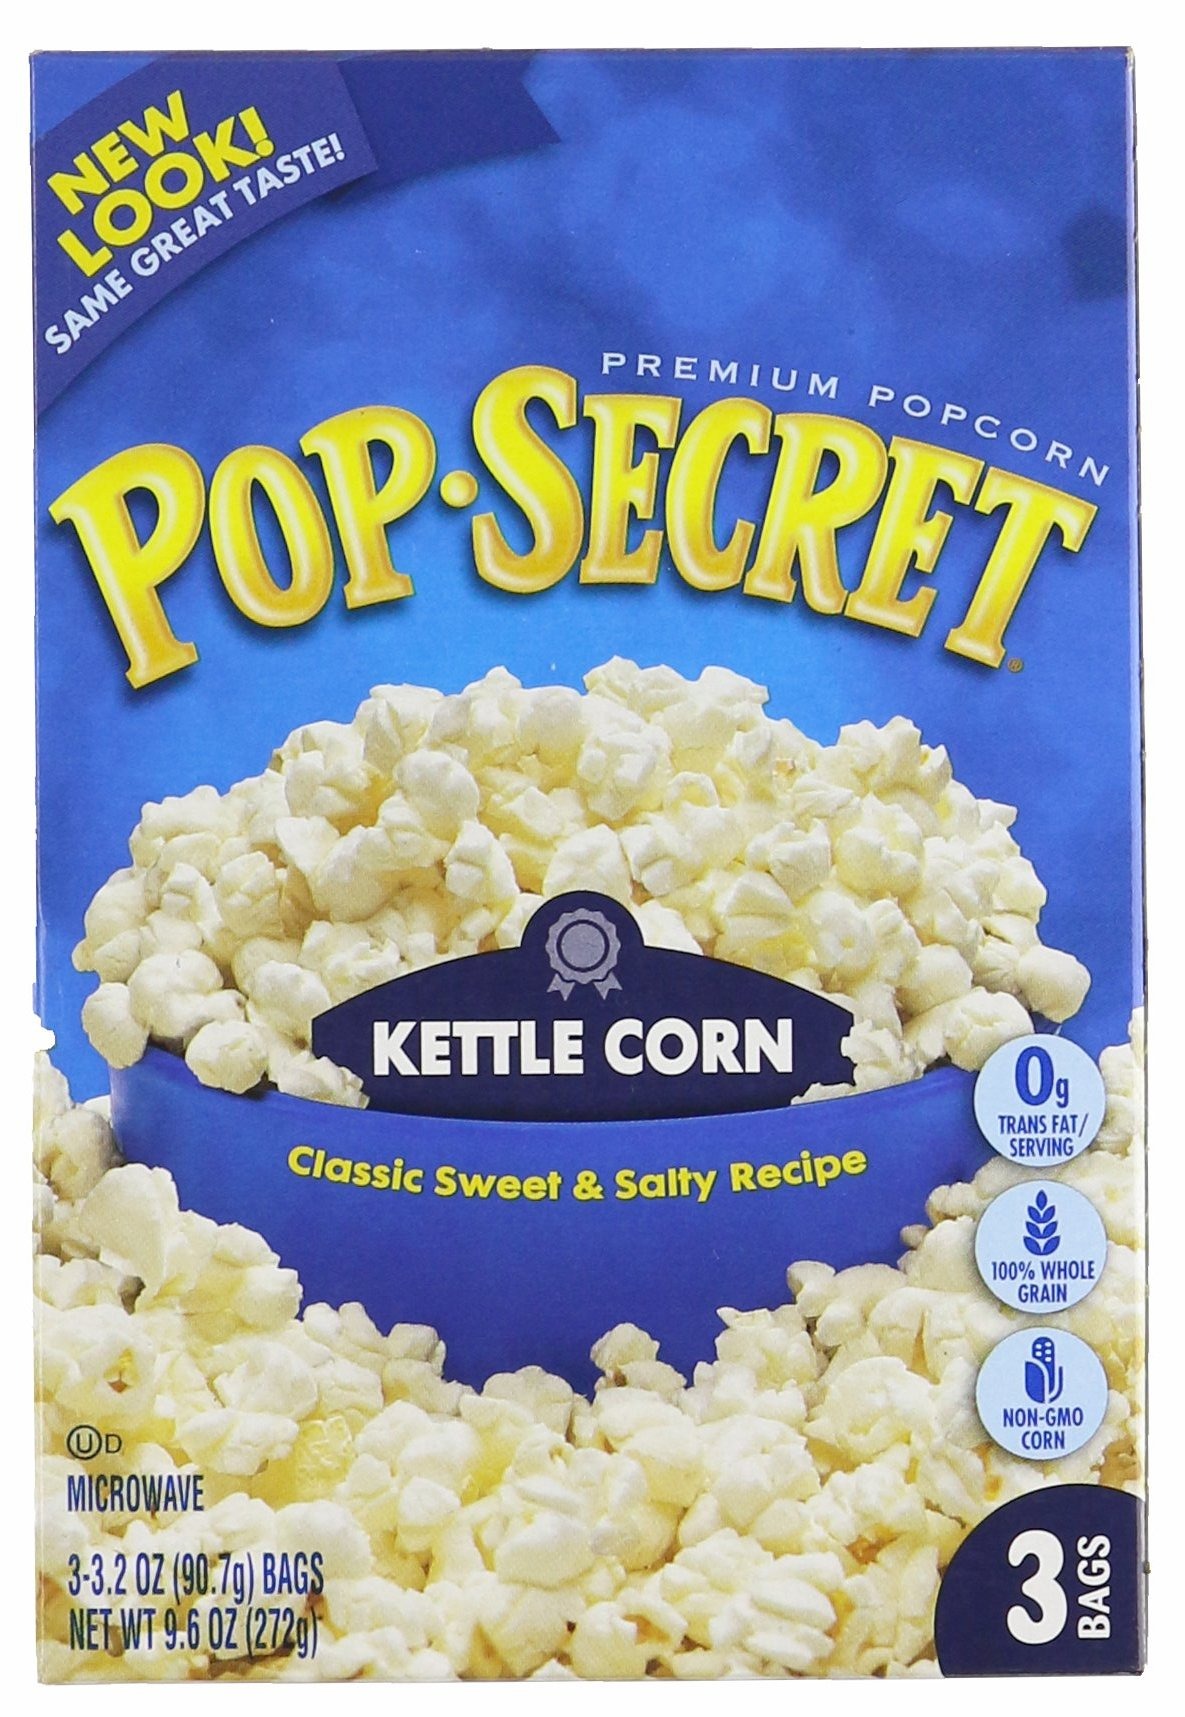
Item Name: Pop Secret Popcorn, Kettle Corn, 3.2 Ounce Microwave Bags, 3 Count Box
Bullet Point 1: Sweet and salty, old fashioned kettle corn taste
Bullet Point 2: Sweet and salty100% whole grain; Non-GMO corn, 0g trans fat, No high fructose corn syrup, old fashioned kettle corn taste
Bullet Point 3: Delicious warm popcorn with an irresistible aroma and flavor, ready in minutes
Bullet Point 4: At Pop Secret, we do butter better!
Bullet Point 5: Three (3) shareable microwave popcorn bags in each box
Value: 9.6
Unit: Ounce

Price: 6.395